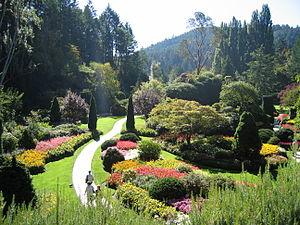
Selon le dictionnaire de l'Académie française, l'horticulture est l'art de cultiver les jardins, de pratiquer la culture des légumes, des fruits, des fleurs, des arbres ou des arbustes fruitiers et d'ornement. Le terme est probablement un emprunt savant à l'anglais, il se compose du latin classique hortus « jardin » et du mot culture.
Cet article recense les lieux patrimoniaux du district régional de la Capitale inscrit au répertoire des lieux patrimoniaux du Canada, qu'ils soient de niveau provincial, fédéral ou municipal.